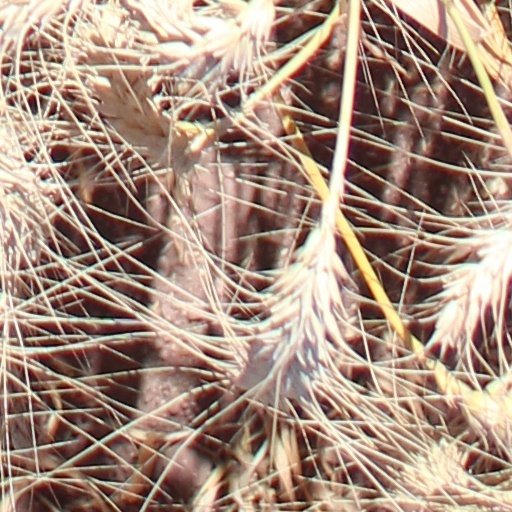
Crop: wheat